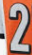
Number: 2